Idol on Parade

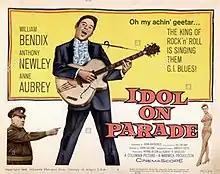

Idol on Parade (also known as Idle on Parade) is a 1959 British comedy film directed by John Gilling and starring William Bendix, Anthony Newley, Sid James and Lionel Jeffries. The screenplay was by John Antrobus, based on the 1958 William Camp novel "Idle on Parade" which was inspired by Elvis Presley's conscription into the US Army. It was produced by Irving Allen and Albert R. Broccoli for Warwick Films. Jeep Jackson serves his two years of compulsory National Service in the British military.